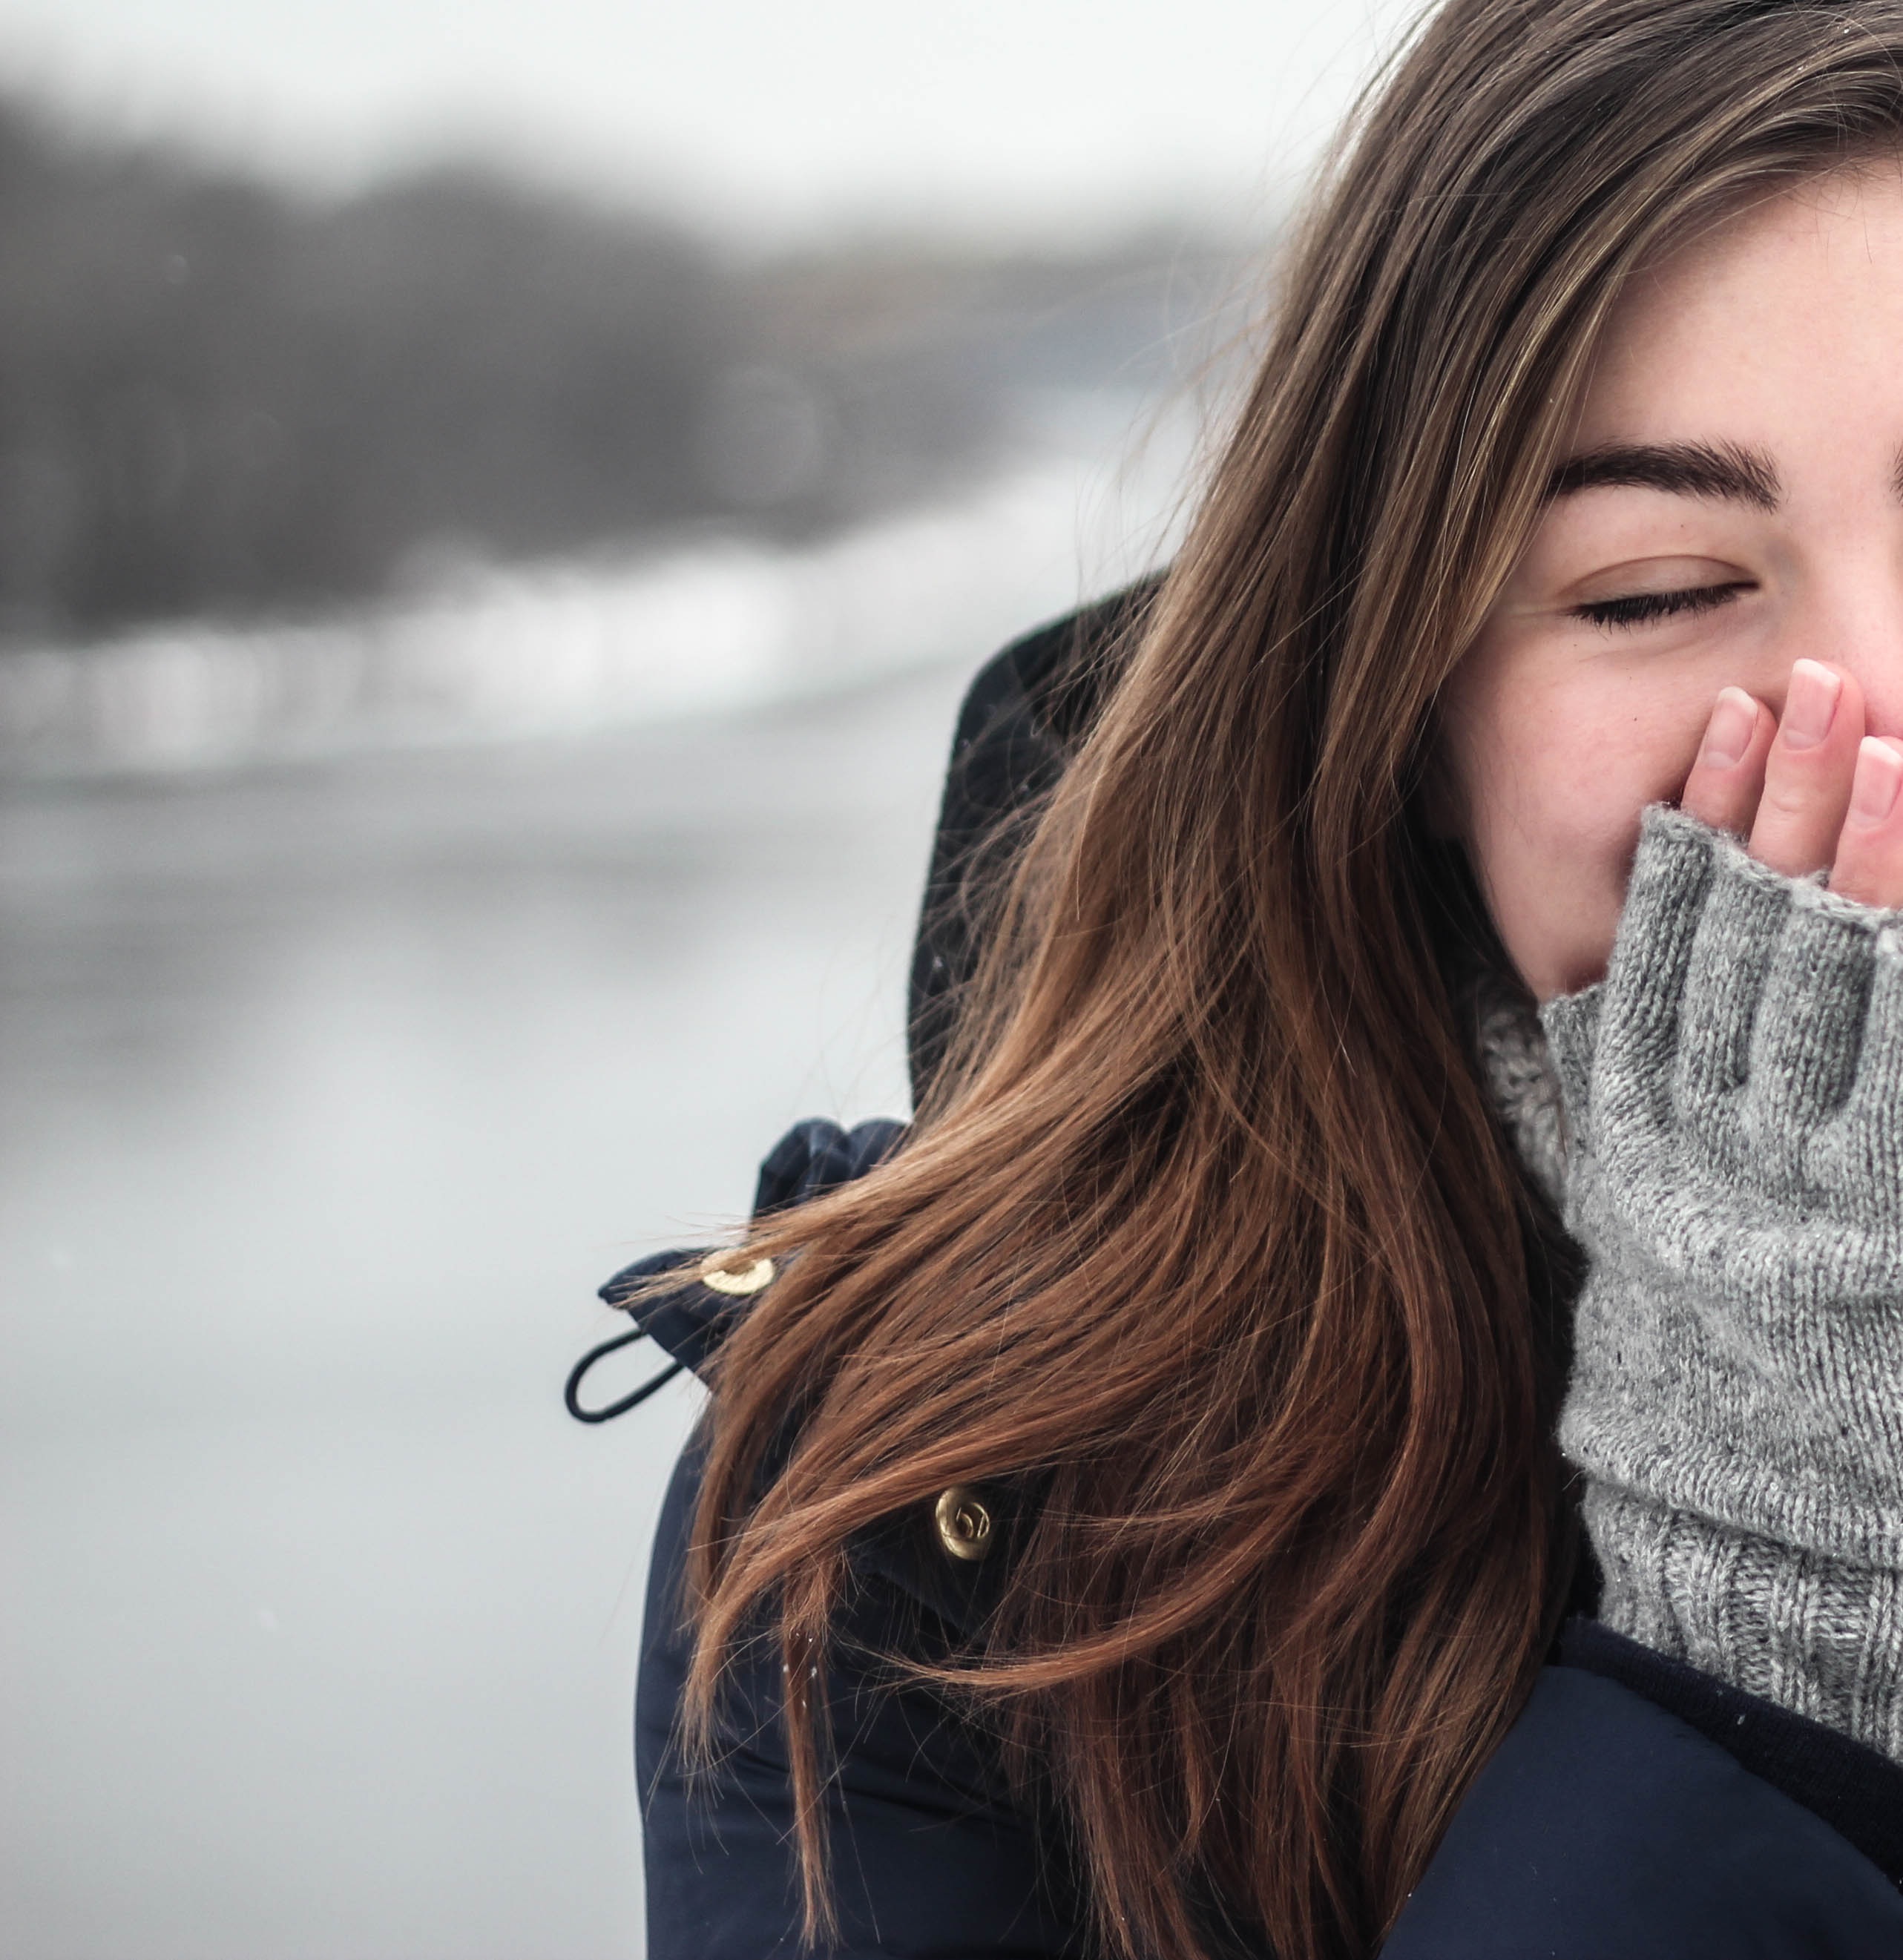
hand, person, cold, winter, girl, woman, hair, photography, warm, brunette, portrait, model, spring, fashion, lady, facial expression, season, hairstyle, smile, laugh, long hair, close up, human body, face, nose, happy, eye, glasses, head, skin, funny, beauty, joy, pretty, organ, emotion, gloves, freezing, photo shoot, winter clothing, brown hair, portrait photography, facial hair